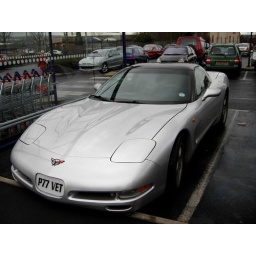
Our car is the green one in the background :D